Kuala Lipis railway station

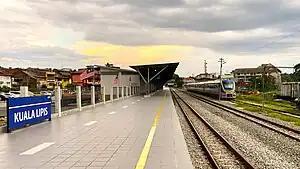
Platform of the new Kuala Lipis Railway Station.

The Kuala Lipis railway station is a Malaysian train station stationed at and named after the town of Kuala Lipis, Lipis District, Pahang.